Brihadisvara Temple

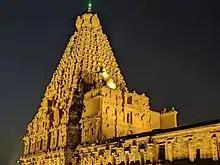
Brihadeeswara Temple Gopuram at night

The temple complex integrates a large pillared and covered veranda ("prakara") in its spacious courtyard, with a perimeter of about for circumambulation. Outside this pillared veranda there are two walls of enclosure, the outer one being defensive and added in 1777 by the French colonial forces with gun-holes with the temple serving as an arsenal. They made the outer wall high, isolating the temple complex area. On its east end is the original main gopuram or gateway that is barrel vaulted. It is less than half the size of the main temple's "vimana". Additional structures were added to the original temple after the 11th century, such as a mandapa in its northeast corner and additional gopurams (gateways) on its perimeters to allow people to enter and leave from multiple locations. Some of the shrines and structures were added during the Pandya, Nayaka, Vijayanagara and Maratha era, before the colonial era started, and these builders respected the original plans and symmetry rules. Inside the original temple courtyard, along with the main sanctum and Nandi-mandapam are two major shrines, one for Kartikeya and for Parvati. The complex has additional smaller shrines.